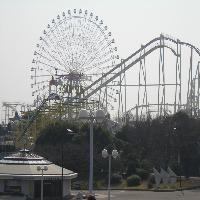
Weather: cloudy or overcast